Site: brandenburg
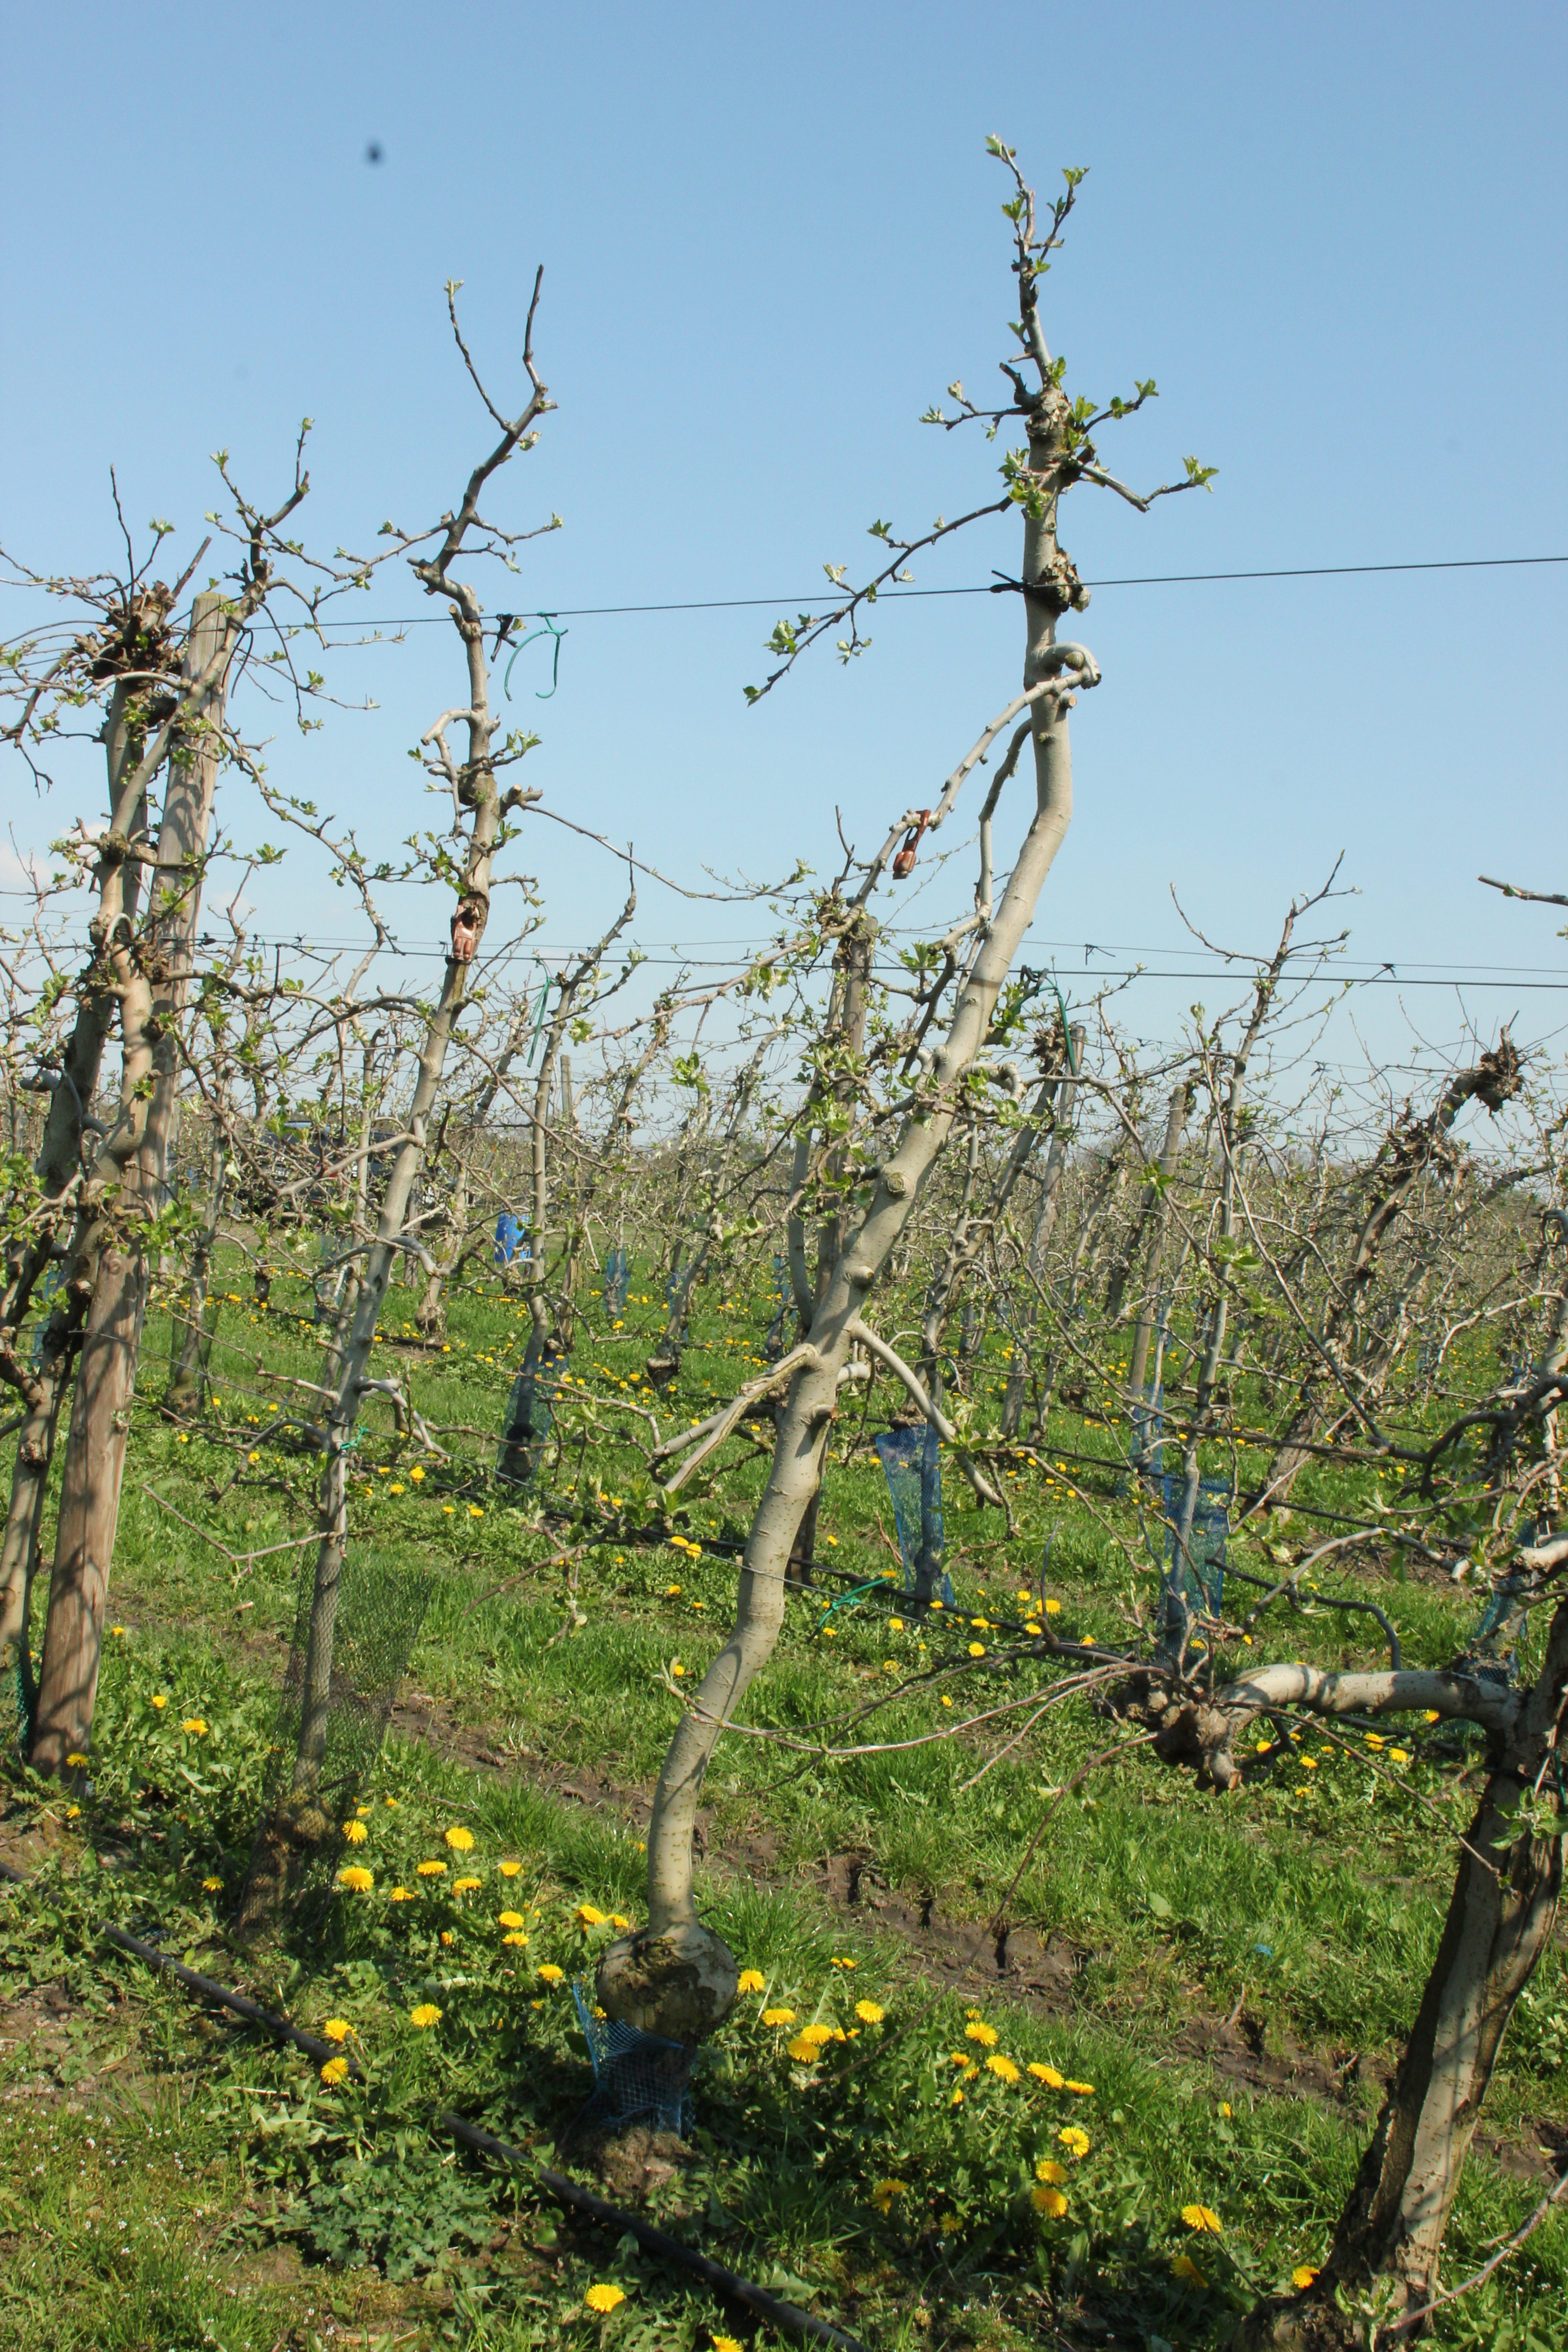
Growth stage (BBCH 56): Inflorescence emergence